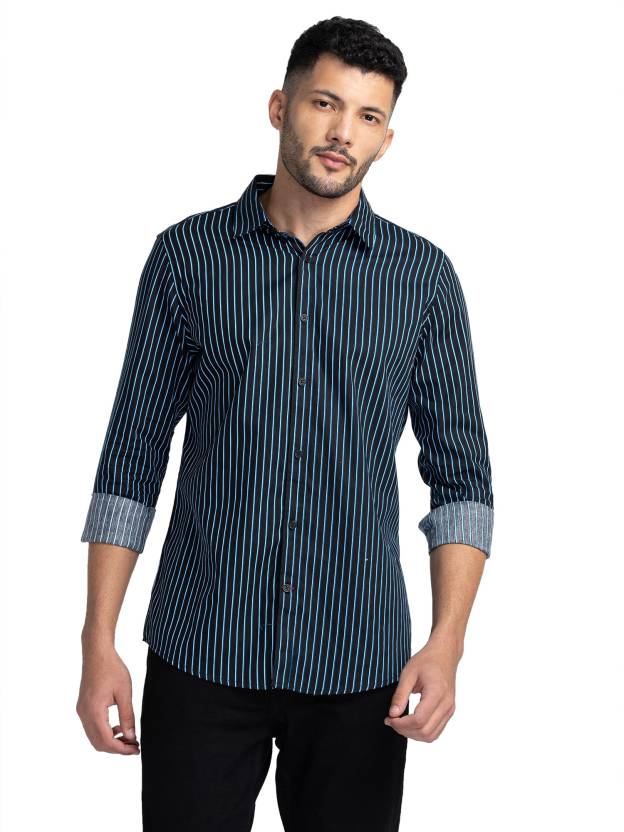
Product: Men Slim Fit Striped Casual Shirt
Price: ₹689
Colors: Black
Pattern: Striped